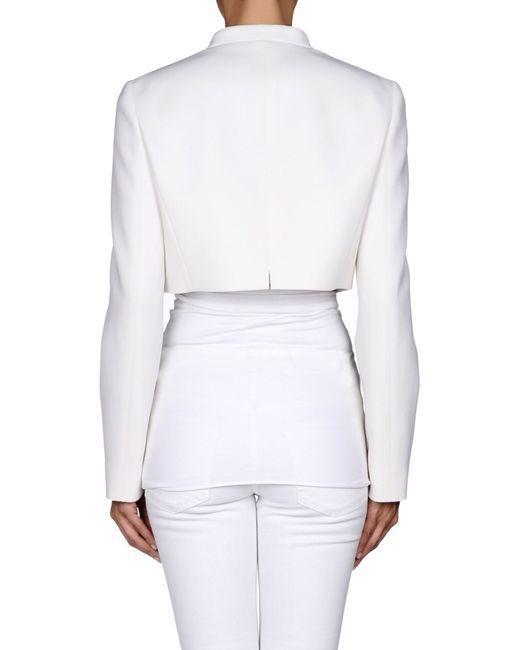
Weißer Mantel und Hose für Frauen